Pravieniškės

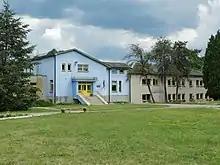
Former middle school

During the Lithuanian press ban, the villagers employed two teachers who taught the children Lithuanian illegally. A primary school was opened before 1920. In 1938, it had 83 students. In the post-war years, the school was reorganized into a seven-year, later eight- and nine-year, school. It had 115 students during the 1957/58 school year. In February 1996, the school was named in memory of , teacher and member of the Constituent Assembly of Lithuania. In 2006, the school had 126 students. In March 2019, the school was merged with the Rumšiškės Antanas Baranauskas Gymnasium.